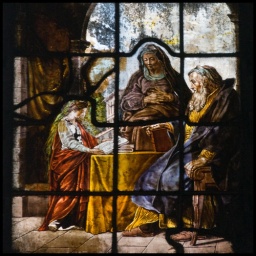
A beautiful stained glass window in the Eglise St Roch, Paris